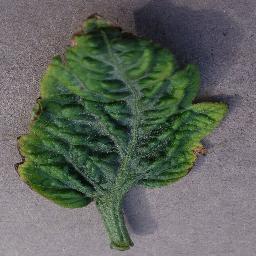
Label: Tomato___Tomato_Yellow_Leaf_Curl_Virus